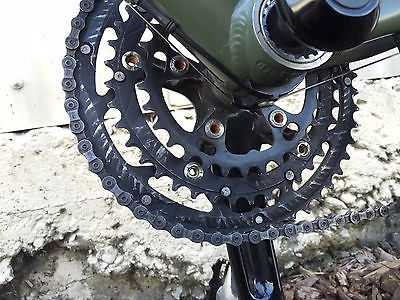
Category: bicycle